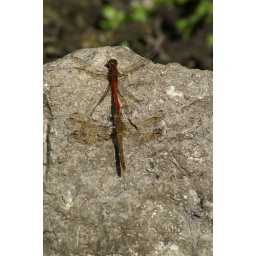
A male and female dragonfly of the &lt;i&gt; Sympetrum&lt;/i&gt; genus, on a rock beside a pond.